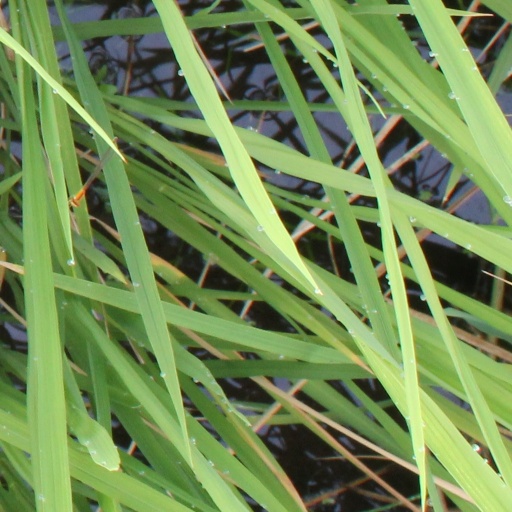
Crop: rice